Tiv people

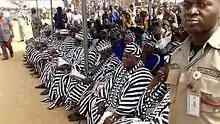
A group of Tiv chiefs at an event

The Tiv came into contact with European culture during the colonial period. During November 1907 to spring 1908, an expedition of the Southern Nigeria Regiment led by Lieutenant-Colonel Hugh Trenchard came into contact with the Tiv. Trenchard brought gifts for the elders. Subsequently, roads were built and trade links established between Europeans and the Tiv. But before the construction of roads began, a missionary named Mary Slessor went throughout the region seeing to the people's needs.